Dany Saval

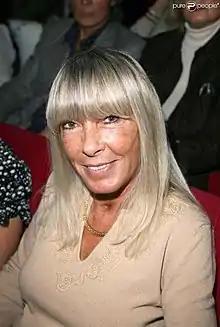
Saval, 2015

Her career flourished during the 1950s and 1960s. Best known in America as one of a trio of airline stewardesses being shuffled around by Tony Curtis and Jerry Lewis in the slapstick comedy "Boeing Boeing", in which she played alongside Thelma Ritter, Christiane Schmidtmer, and Suzanna Leigh.